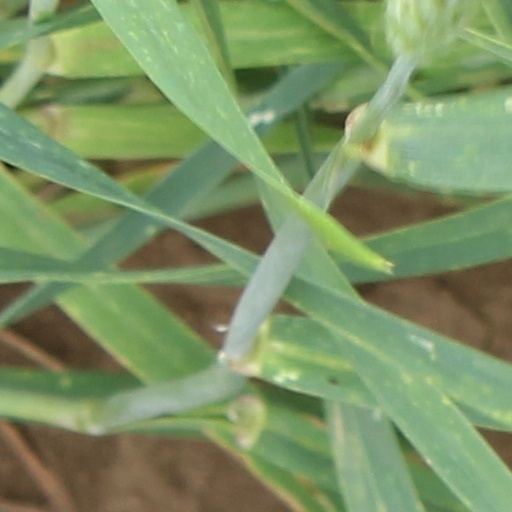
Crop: wheat